Garudimimus

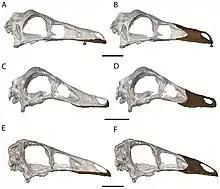
Reconstructed rhamphotheca of "Garudimimus" (top) compared to the derived "Struthiomimus" (center) and "Ornithomimus" (bottom)

In 2019, David J. Button and Lindsay E. Zanno performed a large phylogenetic analysis based on skull biomechanical characters—provided by 160 Mesozoic dinosaur species—to analyze the multiple emergences of herbivory among non-avian dinosaurs. Their results found that herbivorous dinosaurs mainly followed two distinct modes of feeding, either processing food in the gut—characterized by relatively gracile skulls and low bite forces—or the mouth, which was characterized by features associated with extensive processing such as high bite forces and robust jaw musculature. "Garudimimus" and "Deinocheirus", along with caenagnathid, diplodocoid, ornithomimid, therizinosaurid and titanosaur dinosaurs, were found to be in the former category, indicating that "Garudimimus" had indeed low bite forces and relied mostly on its stomach to process food. Large body sizes were achieved independently in deinocheirids and ornithomimids, and larger sizes offer advantages to herbivore animals, such as increased resistance to fasting and more ingestion. Hence, these habits may indicate a more herbivorous life-style in deinocheirids and ornithomimids. However, Button and Zanno pointed out that the relationship between herbivory and size is not always related and there is no lineal trend of increasing mass in ornithomimosaurs. Furthermore, specific niches were poorly exploited for most ornithomimosaurian dinosaurs with only "Deinocheirus" showing an opportunistic omnivory. Button and Zanno concluded that feeding strategies convergently evolved in unrelated herbivorous dinosaurs over the time.